2020 Minneapolis false rumors riot

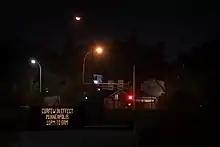
A digital sign on Interstate 394 announcing a curfew, August 27, 2020

Eddie George Gordon, a 61-year-old from Rush City, Minnesota, died from multiple gunshot wounds while inside a parking ramp near 10th Street North and Currie Avenue West at 2 p.m. on August 26, 2020, in downtown Minneapolis. Police sources believed he had been in an altercation with a man and woman, who both fled the scene on foot. Police apprehended the woman, but the man fled. At 6 p.m. the police had tracked him down on Nicollet Avenue and closed in for an arrest. The man was later identified as Eddie Sole Jr., a 38-year-old from Minneapolis. As police forces advanced to make an arrest, Sole Jr. shot himself in the head while standing on a sidewalk of the 800 block of Nicollet Avenue along Nicollet Mall, just before officers reached him. Within an hour of the suicide a large crowd had gathered at the scene.